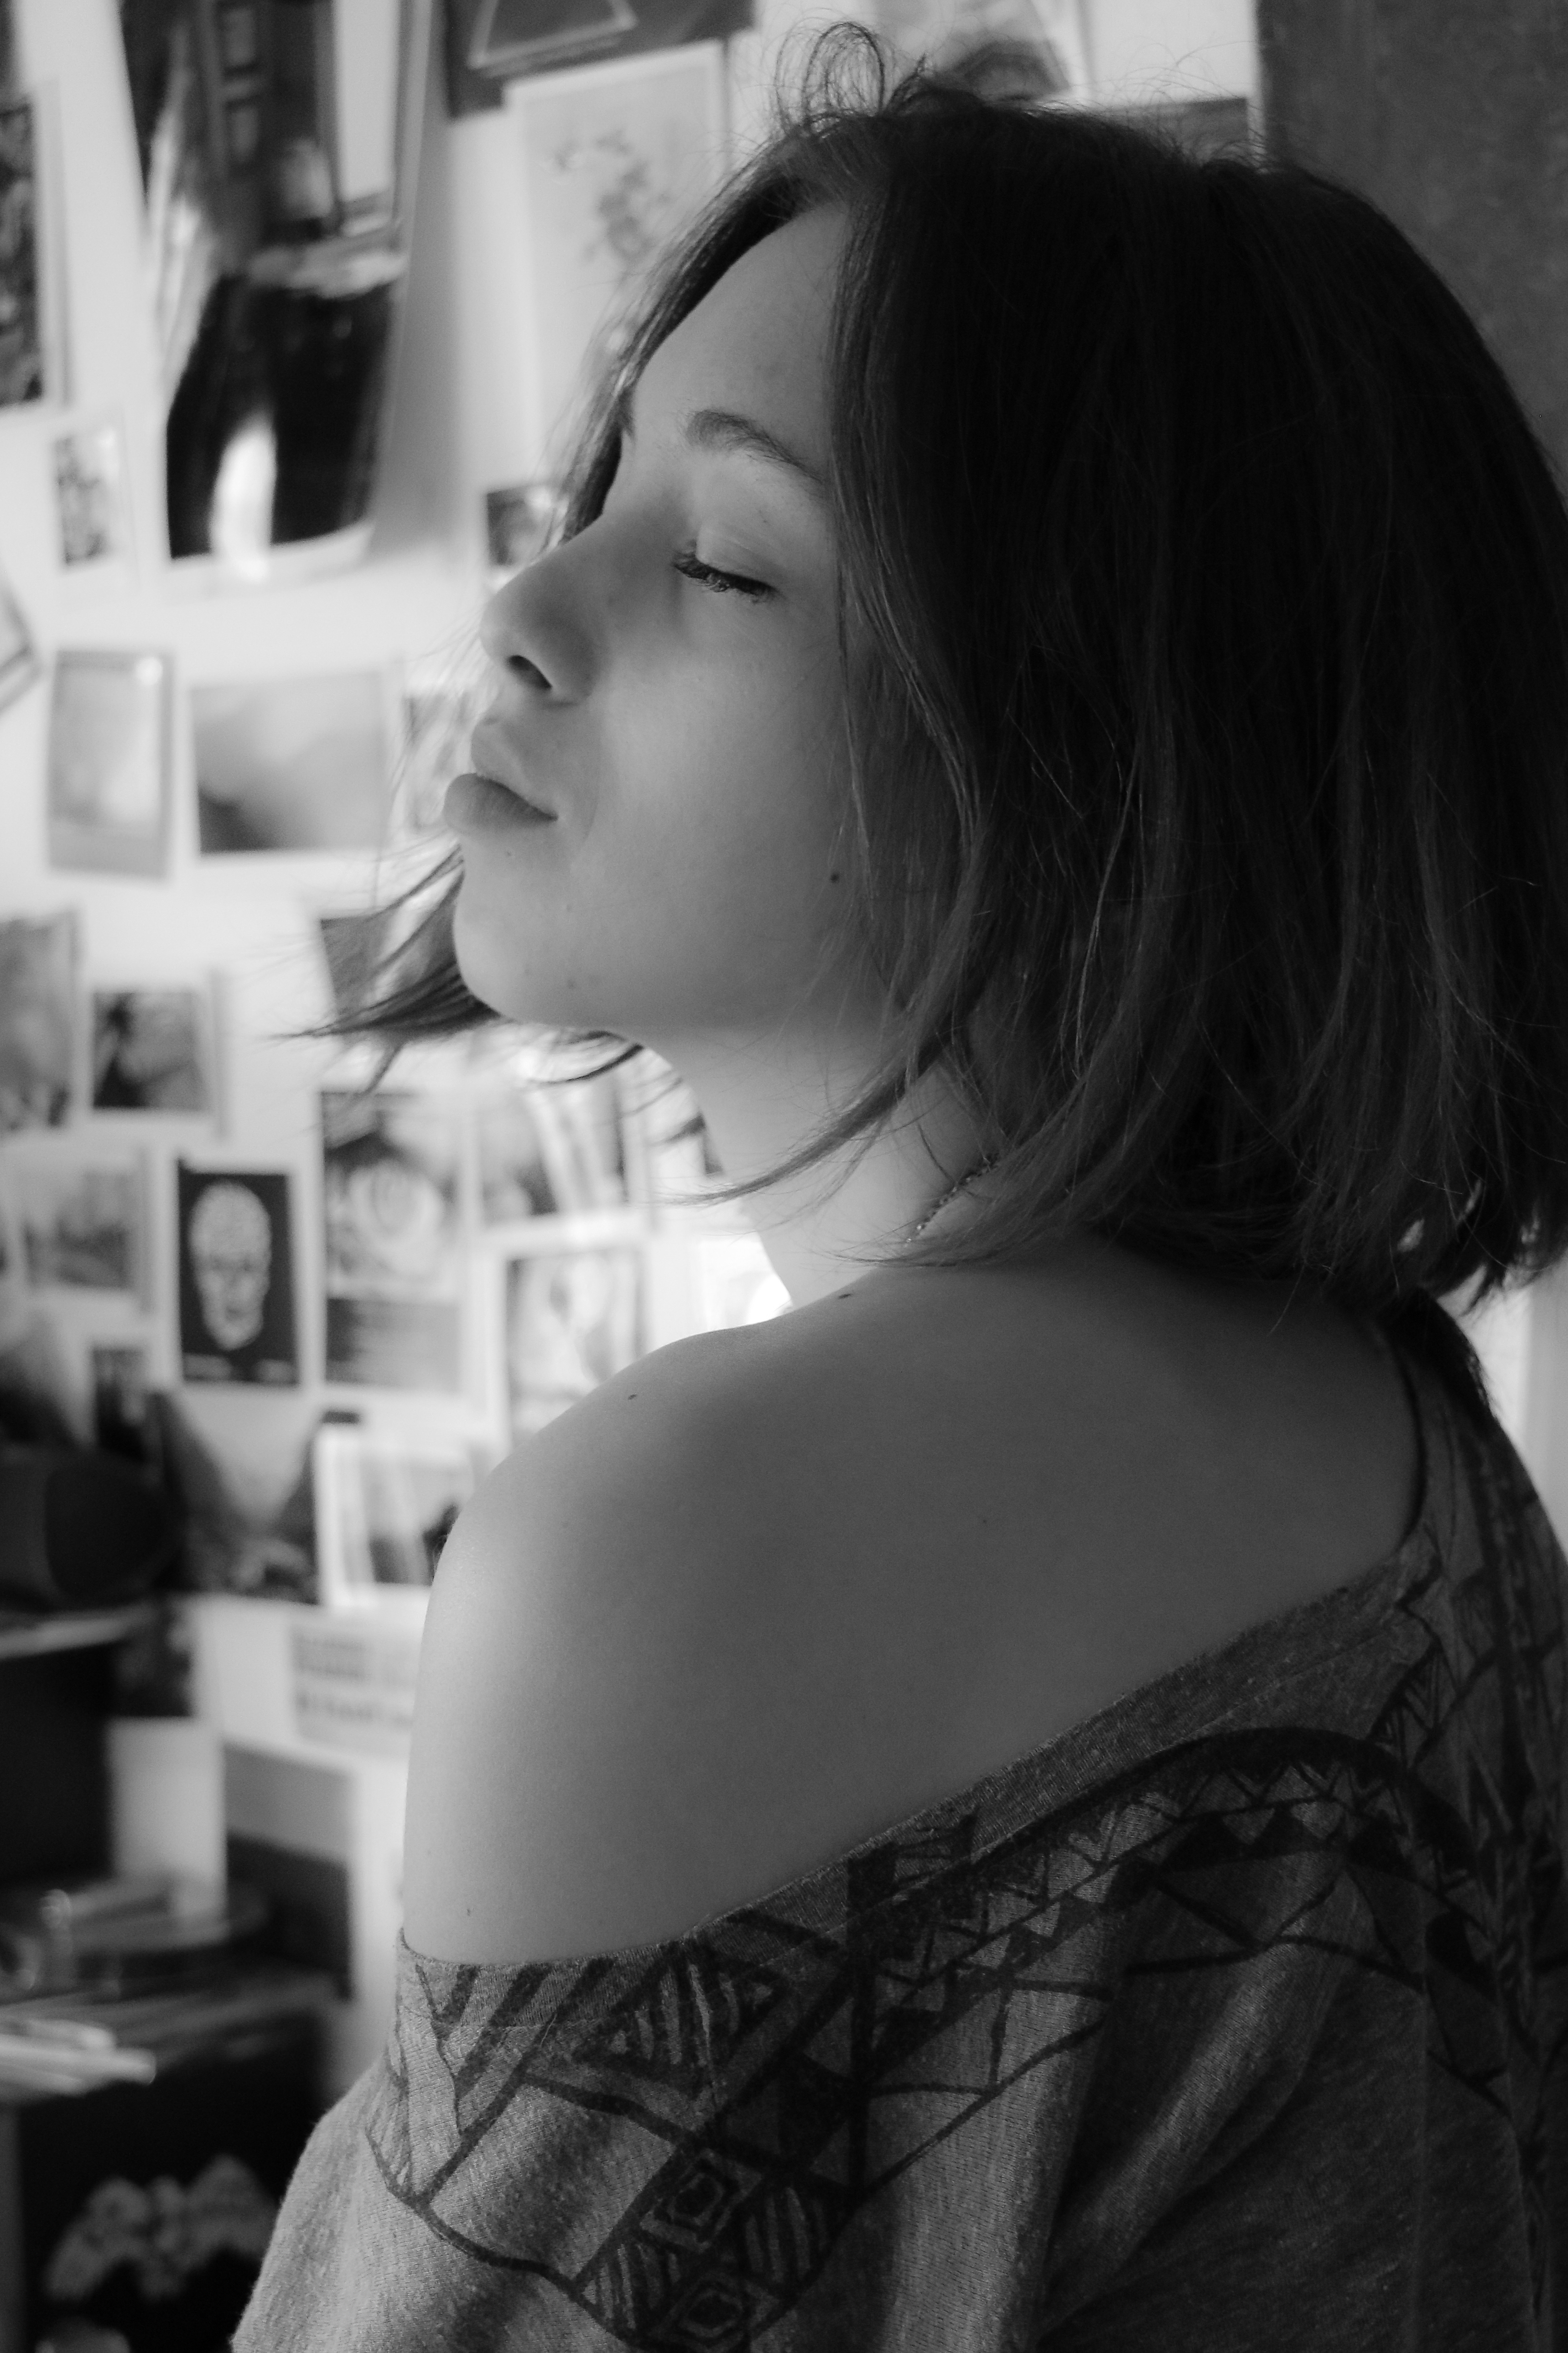
person, black and white, girl, woman, hair, white, photography, female, portrait, model, black, monochrome, lady, facial expression, hairstyle, smile, mannequin, face, eyes, dress, eye, glasses, head, photograph, look, skin, beauty, beautiful, sexy, pretty, organ, young woman, emotion, photo shoot, brown hair, top model, female beauty, monochrome photography, portrait photography, human positions